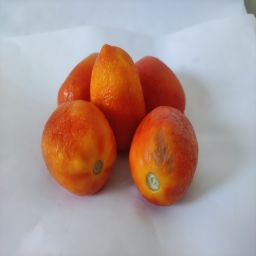
Crop: Tomato
Quality: Old